Wemale people

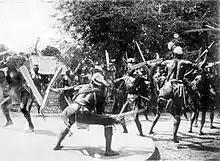
Wemale warriors.

Traditionally the Wemale lived off forest products. Much of their diet was based on the sago palm. They also practiced shifting cultivation.